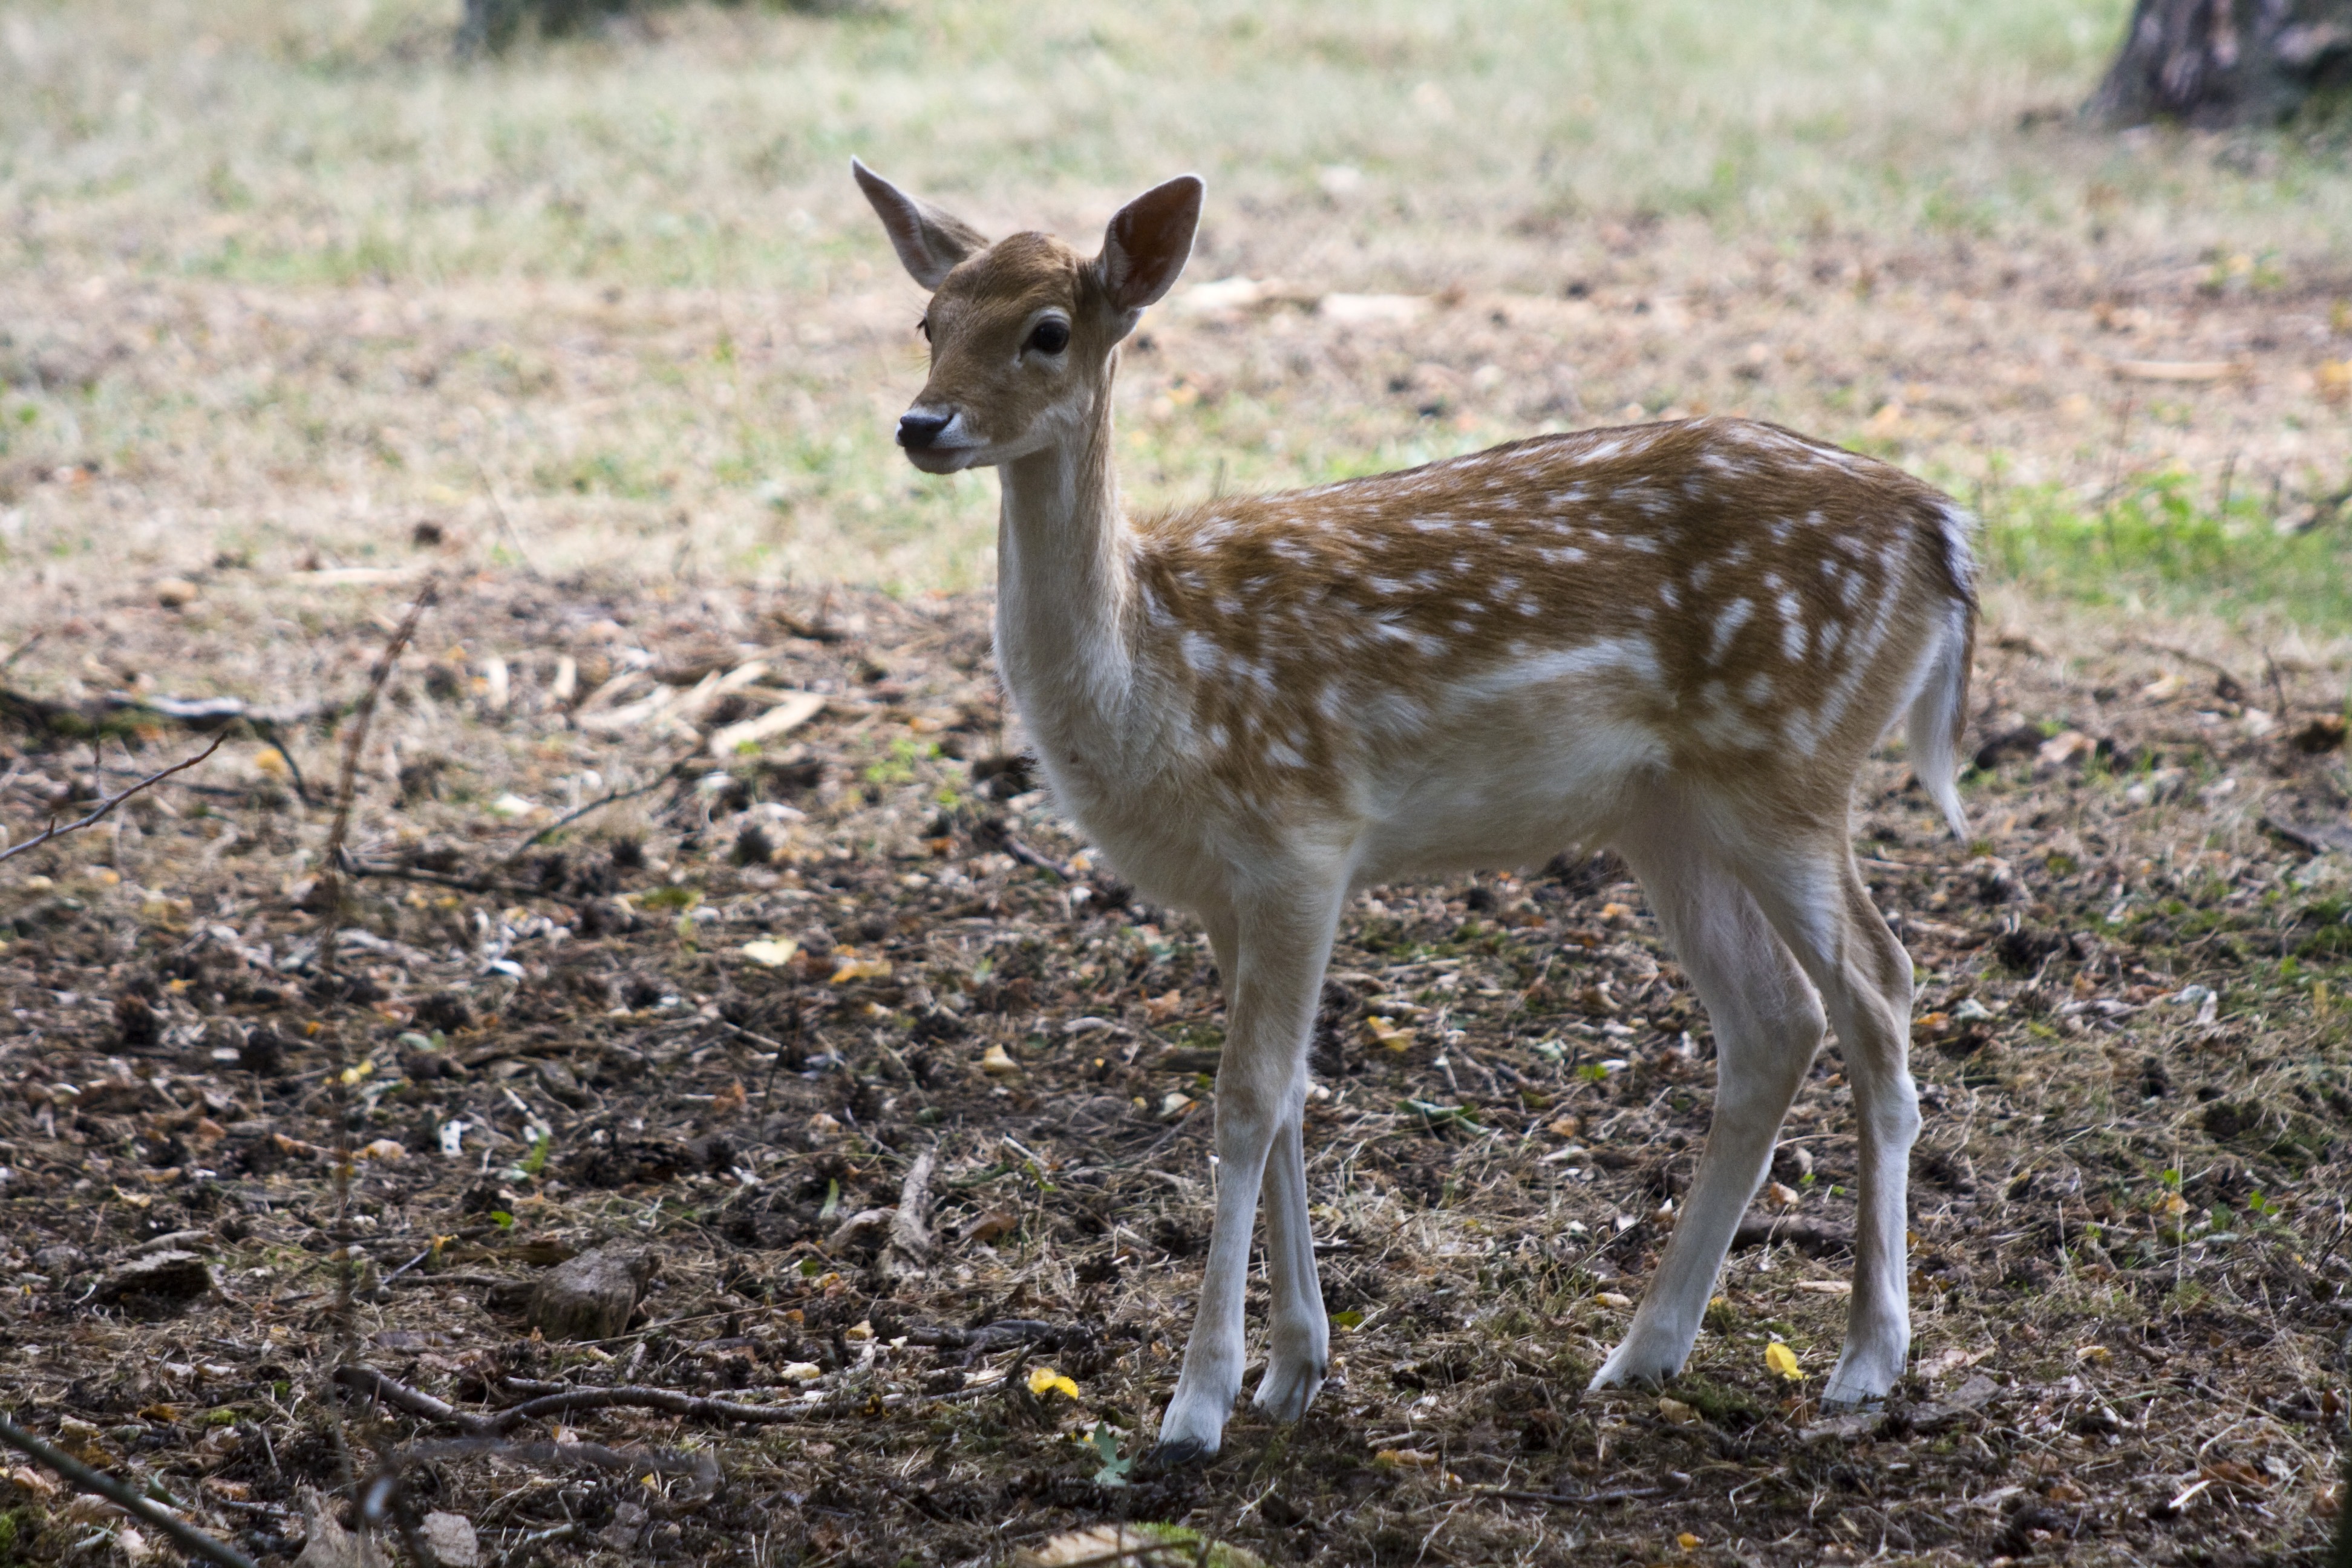
nature, wildlife, deer, zoo, fur, mammal, fauna, antler, graze, forestry, vertebrate, hunting, fallow deer, scoop, stains, wildlife park, white tailed deer, musk deer, young fallow deer